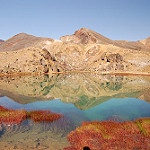
Label: mountain